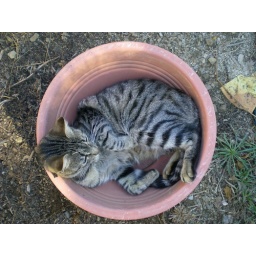
Relax in the flower pot